Saint-Priest-des-Champs

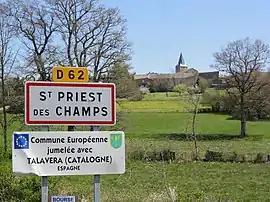
A general view of Saint-Priest-des-Champs

Saint-Priest-des-Champs is a commune in the Puy-de-Dôme department in the Auvergne of central France.